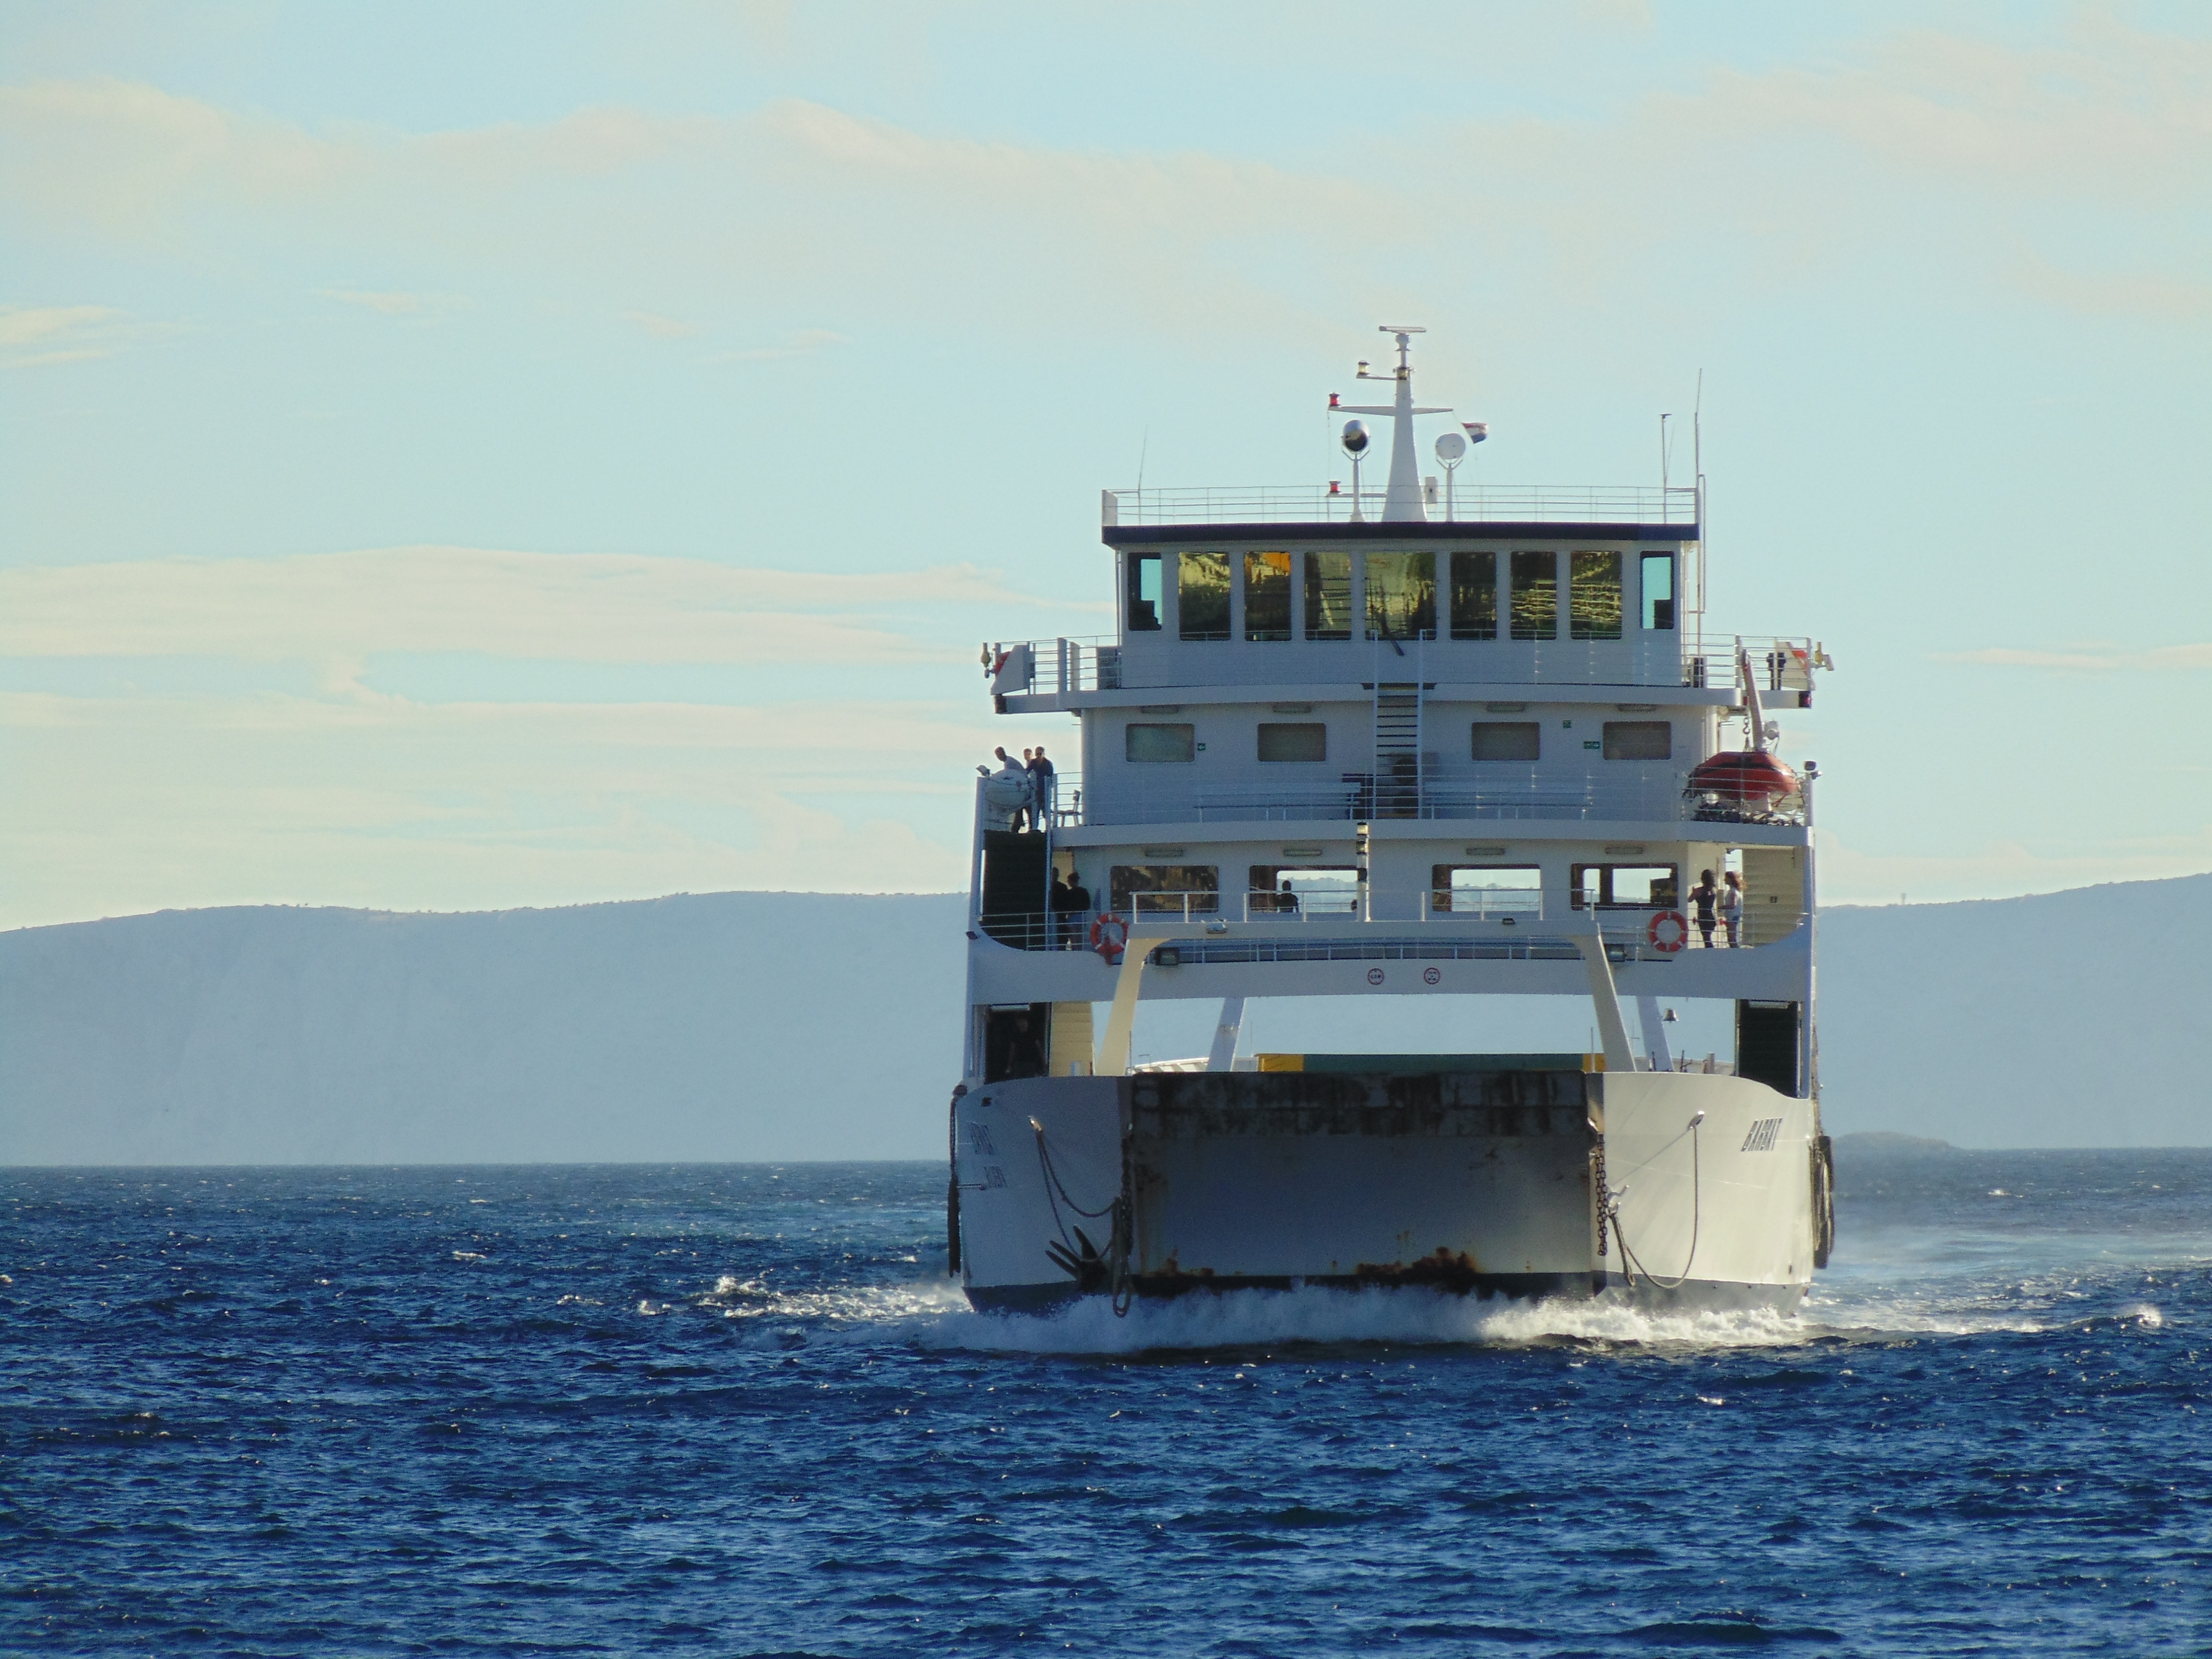
sea, water, ocean, boat, ship, vehicle, cargo ship, ferry, croatia, channel, watercraft, passenger ship, freight transport